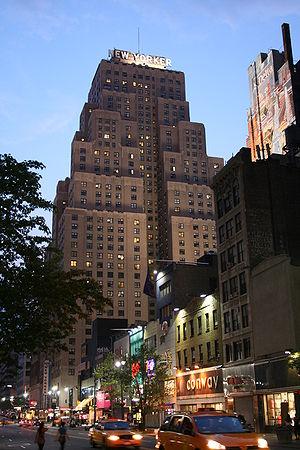
L'hôtel New Yorker, est un hôtel situé au 481 de la huitième Avenue dans l'arrondissement de Manhattan, à New York. Construit en 1929, il a ouvert ses portes le 2 janvier 1930.